Ryan FR Fireball

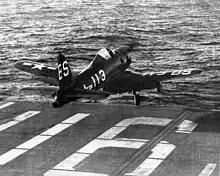
An FR-1 launching from the escort carrier , 1947

The first XFR-1 made its first flight on 25 June 1944 without its jet engine, but this was installed shortly afterward. The second prototype first flew on 20 September 1944. Test flights confirmed wind tunnel tests that revealed a lack of longitudinal stability because the center of gravity had been miscalculated. In addition, the circular rear fuselage of the FR-1 gave less stability than the slab-style fuselage of the Grumman F4F Wildcat that was used as a model for the stability calculations. A new tail with enlarged vertical and horizontal stabilizers was designed and retrofitted to the prototypes. The original Douglas double-slotted flaps proved to be unsatisfactory during flight testing, but all three prototypes and the first 14 production aircraft were built with them before they were replaced with a single-slotted flap.